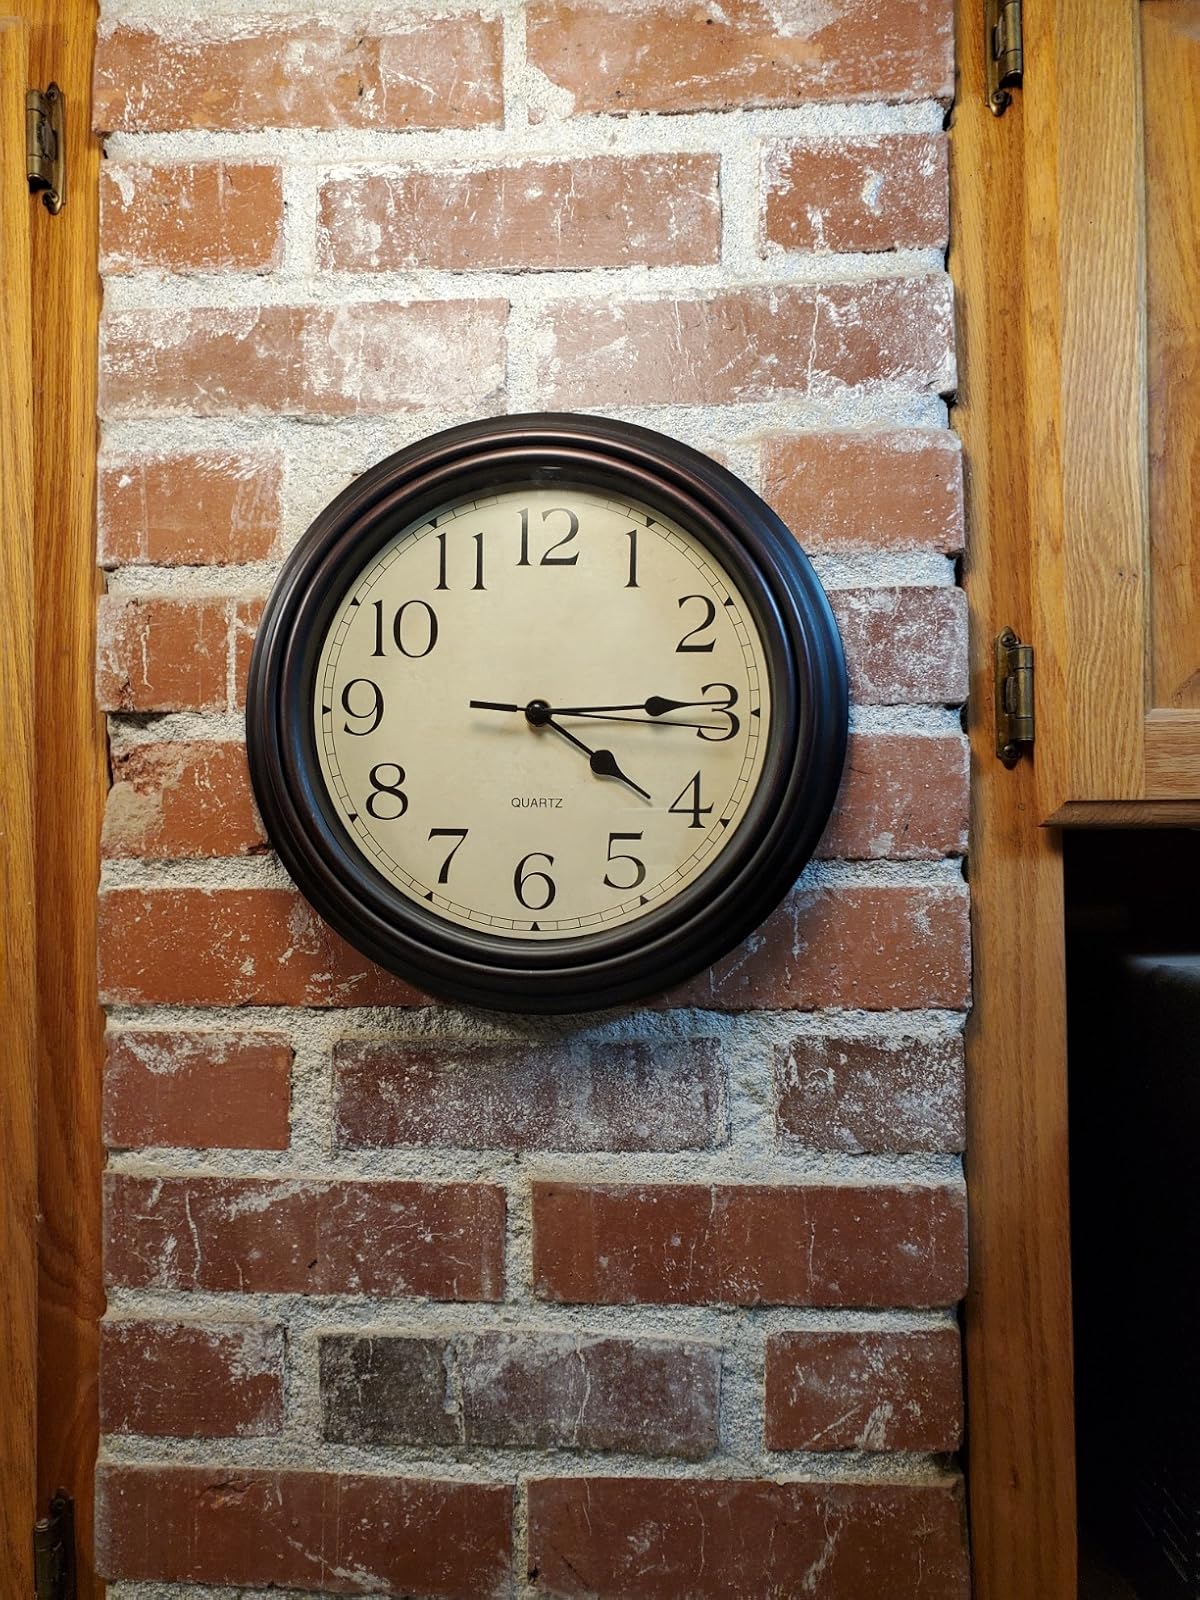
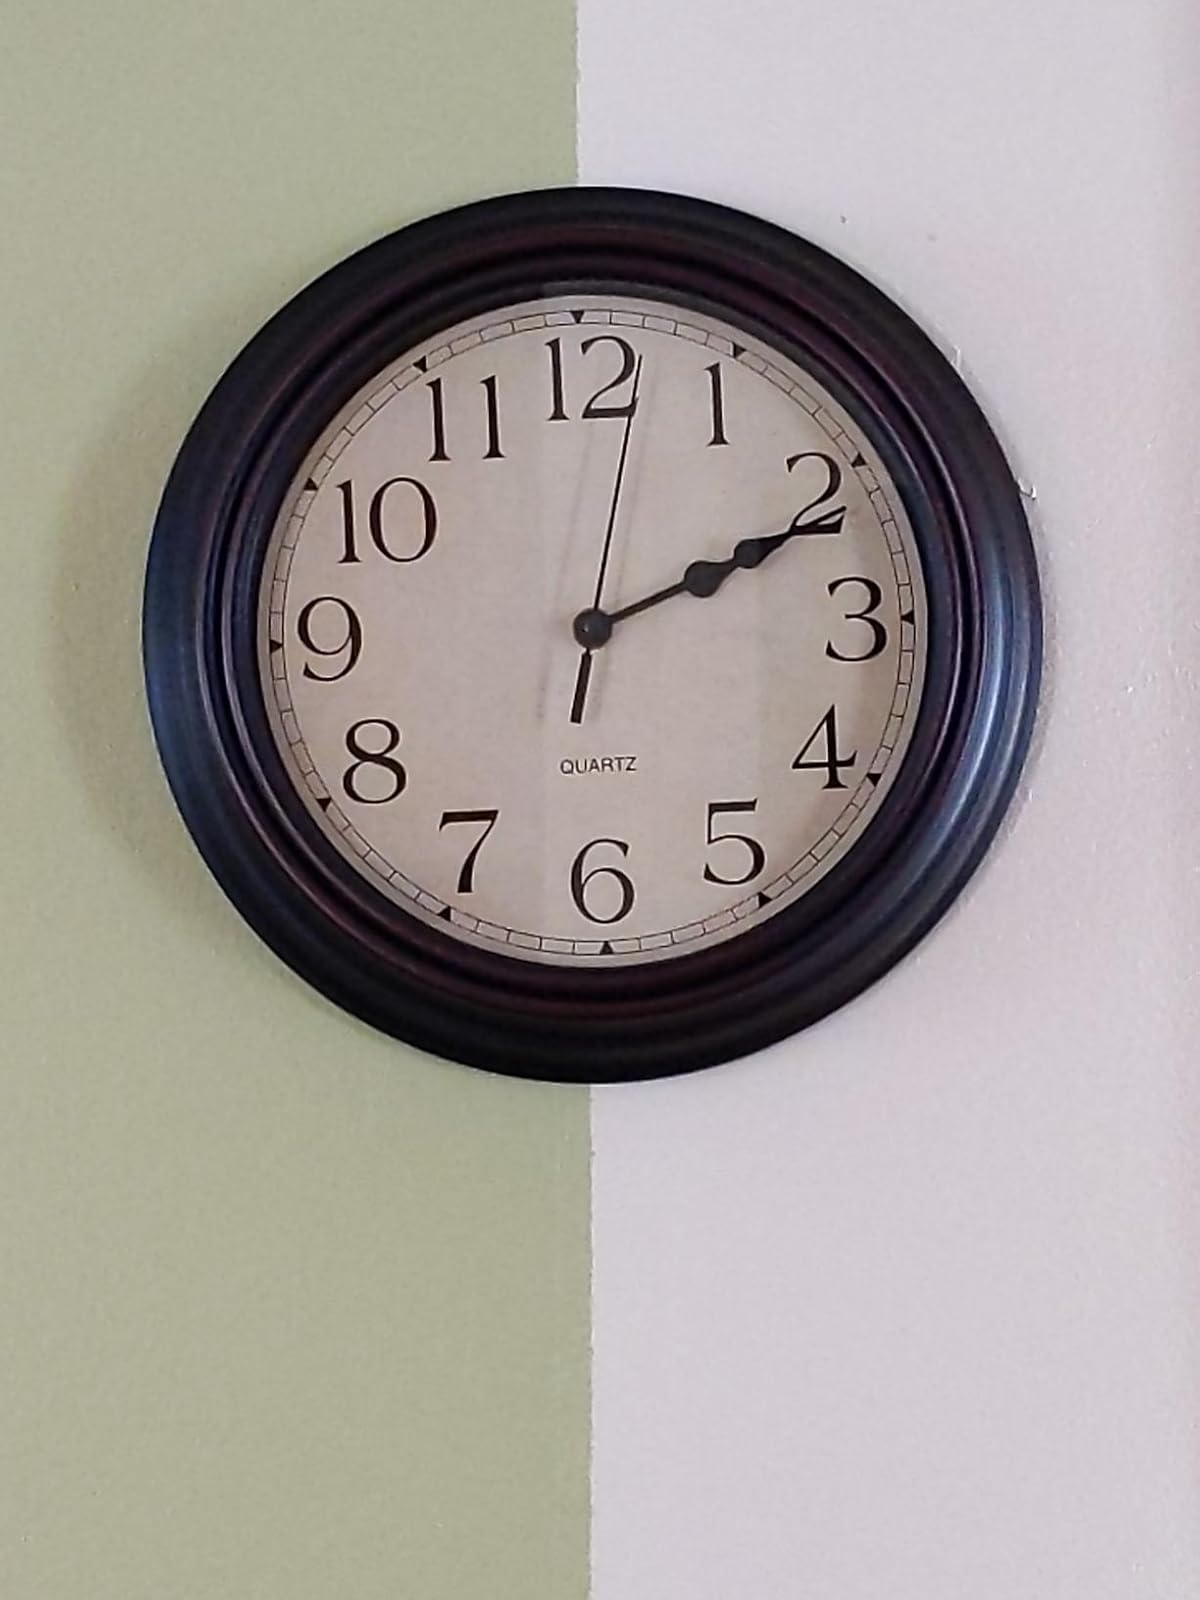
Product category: clock
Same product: yes